Rick Monday

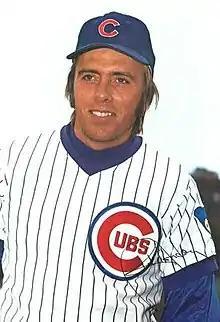
Rick Monday in 1973

Robert James "Rick" Monday Jr. (born November 20, 1945) is an American former professional baseball player who now serves as a broadcaster. He played in Major League Baseball (MLB) as a center fielder from 1966 to 1984, most notably as a member of the Chicago Cubs and the Los Angeles Dodgers with whom he won a World Series championship in .